Gravesend

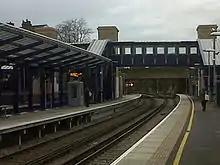
Gravesend's Victorian railway station modernised for HS1 in 2014

Until the building of Tilbury Docks, on the opposite side of the river, between 1882 and 1886, Gravesend was the Thames's first port of entry. Thousands of emigrants, as well as large numbers of troops, embarked from here. Tilbury Docks have expanded considerably since, with the closure of all the London Docks. The entrance to the Docks is somewhat awkward, situated as it is on the sharp bend of the river, and boats often need tugboat assistance, as do the larger ships moored at Tilbury landing stages. There have been many tug companies based at Gravesend: among them the Sun Company, the Alexandra Towing Company and, today, the Smith Howard Towing Company. East Indiamen traditionally stopped here at a point known as Long Reach to lighten their loads before sailing up the Thames to moorings at Blackwall.